Boogie Chillen'

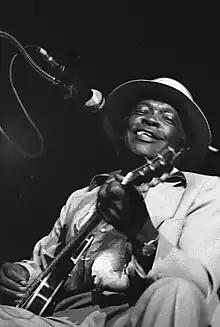
Hooker performing in 1972

Hooker's vocal alternates between sung and spoken sections. Commenting on Hooker's vocal sections, music historian Ted Gioia notes, "The song has almost no melody. Even less harmony. In fact, it is hard to call it a song. It's more like a bit of jive stream of consciousness in 4/4 time." Some of the lyrics are borrowed from earlier songs that date back to the beginning of the blues. The opening line "My mama she didn't allow me to stay out all night long" has origins in "Mama Don't Allow", an old dance song. Several songs were recorded in the 1920s with similar titles. "Boogie No. 3" by boogie-woogie pianist Cow Cow Davenport has sung and spoken sections and includes the lines, "I don't care what Grandma don't allow, play my music anyhow, Grandma's don't 'llow no music playin' in here". Hooker's first and second takes of the song include similar verses and the narrative about Henry's Swing Club, but do not include the crucial mid-song hook "Boogie, chillen'!" before the guitar break, which gives the song its lyrical identity.